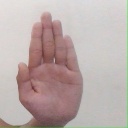
अक्षर: ध